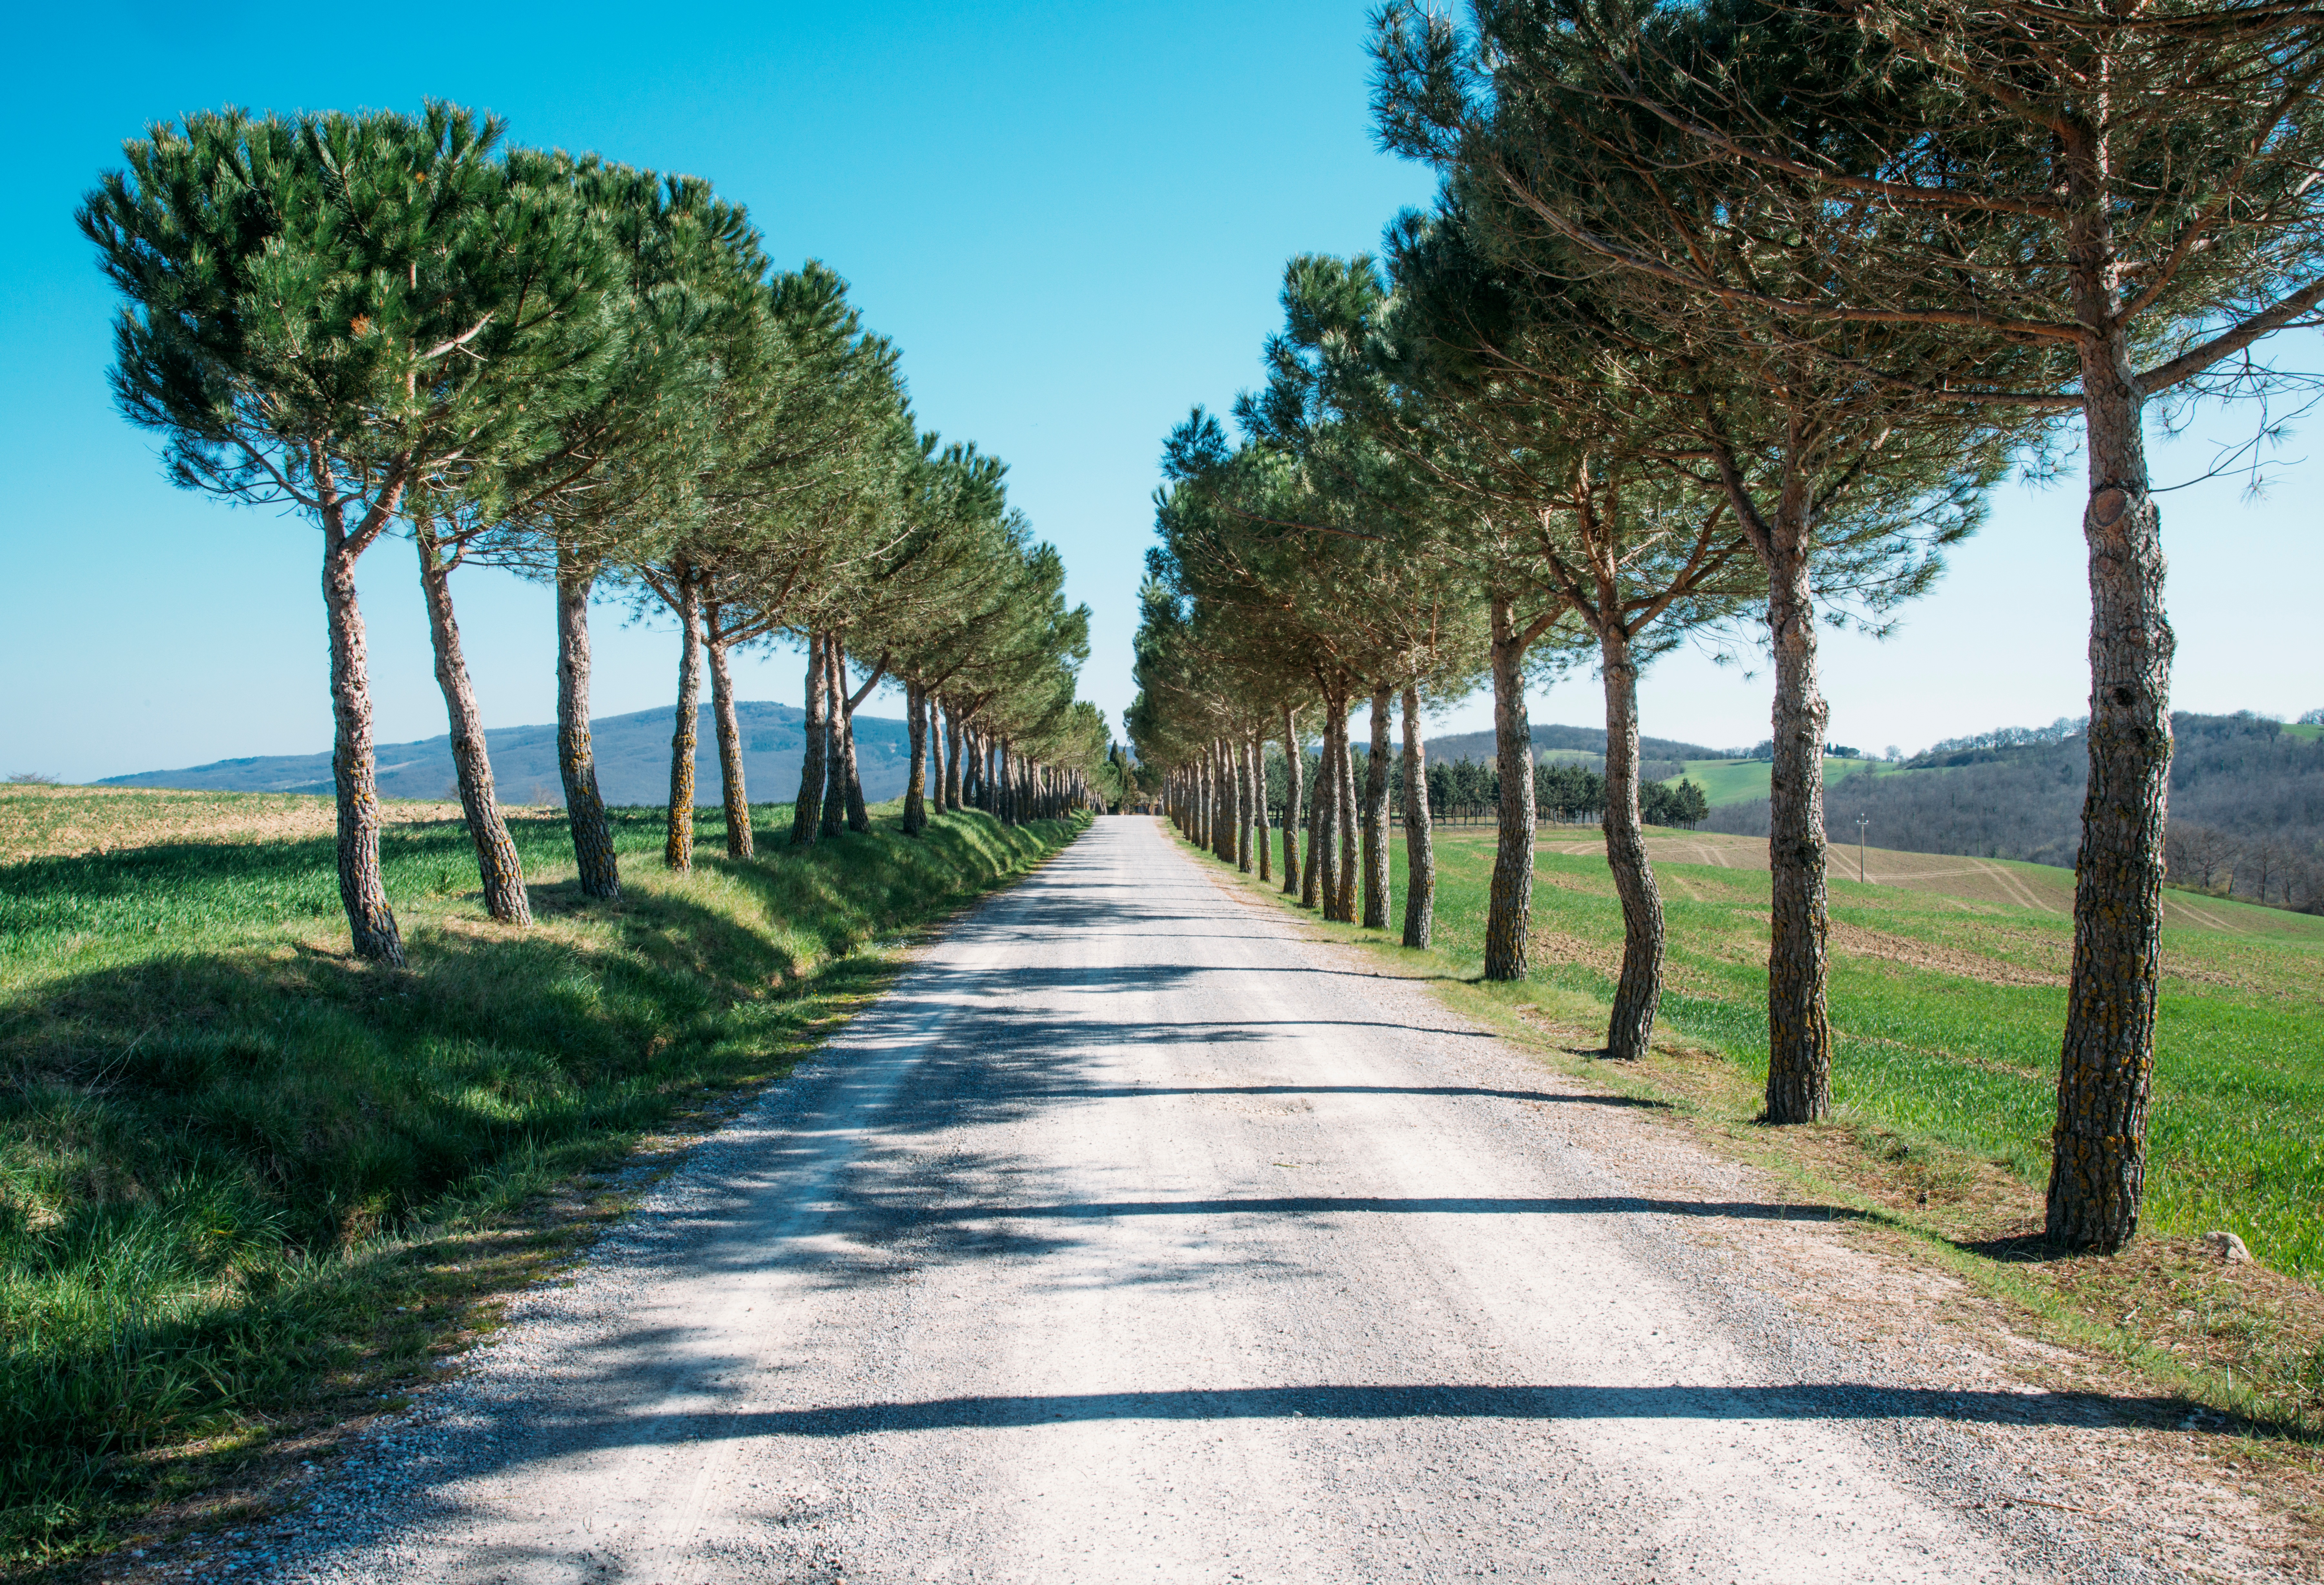
tree, plant, walkway, plantation, estate, ecosystem, rural area, woody plant, arecales